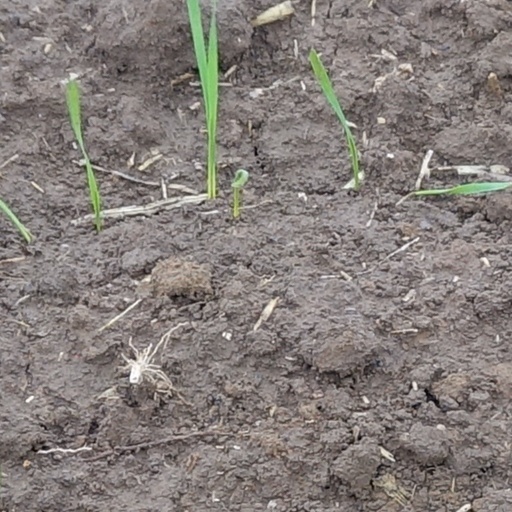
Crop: wheat